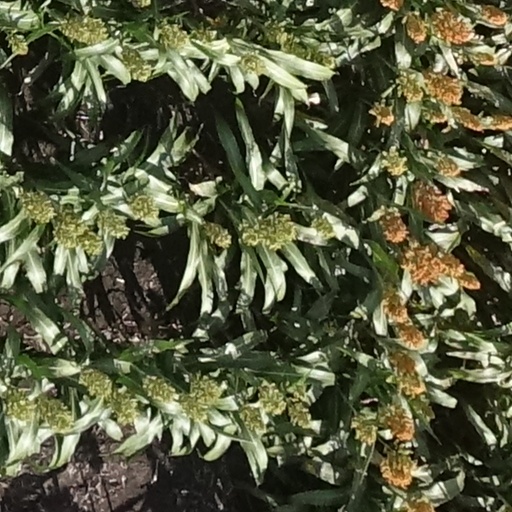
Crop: sorghum